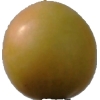
Label: cherry_wax